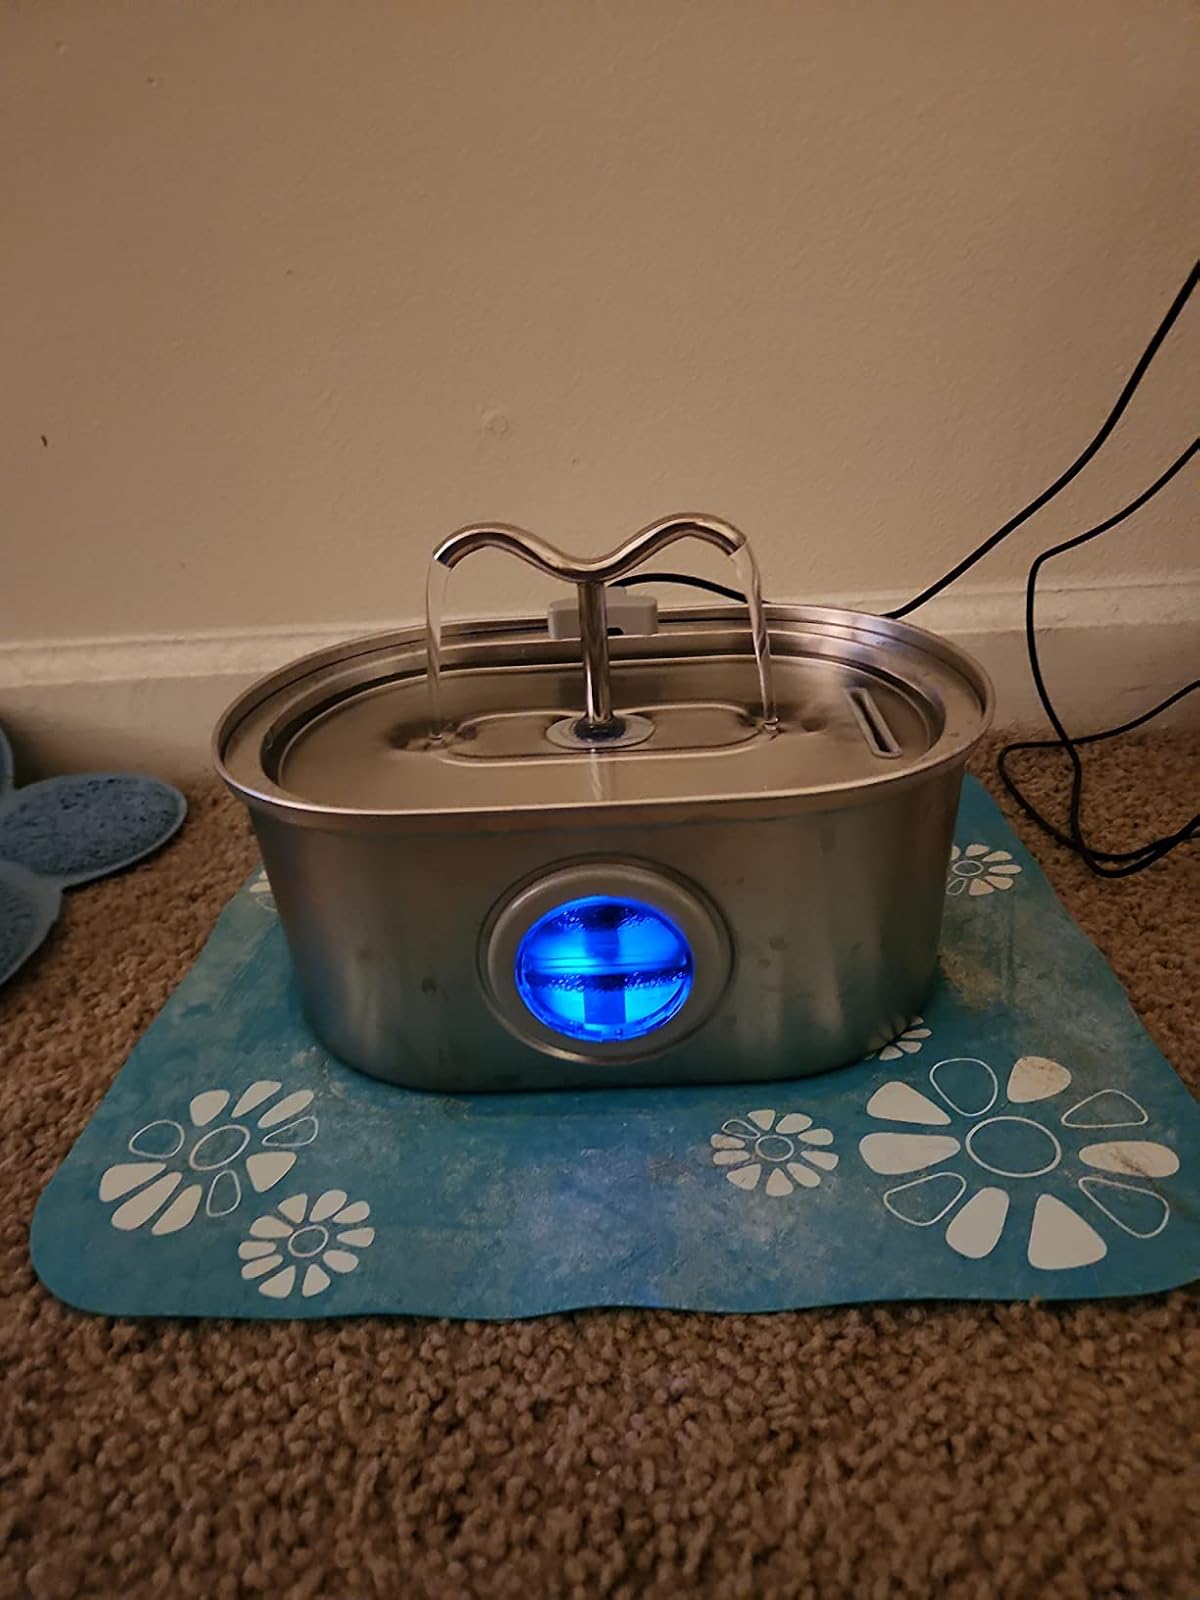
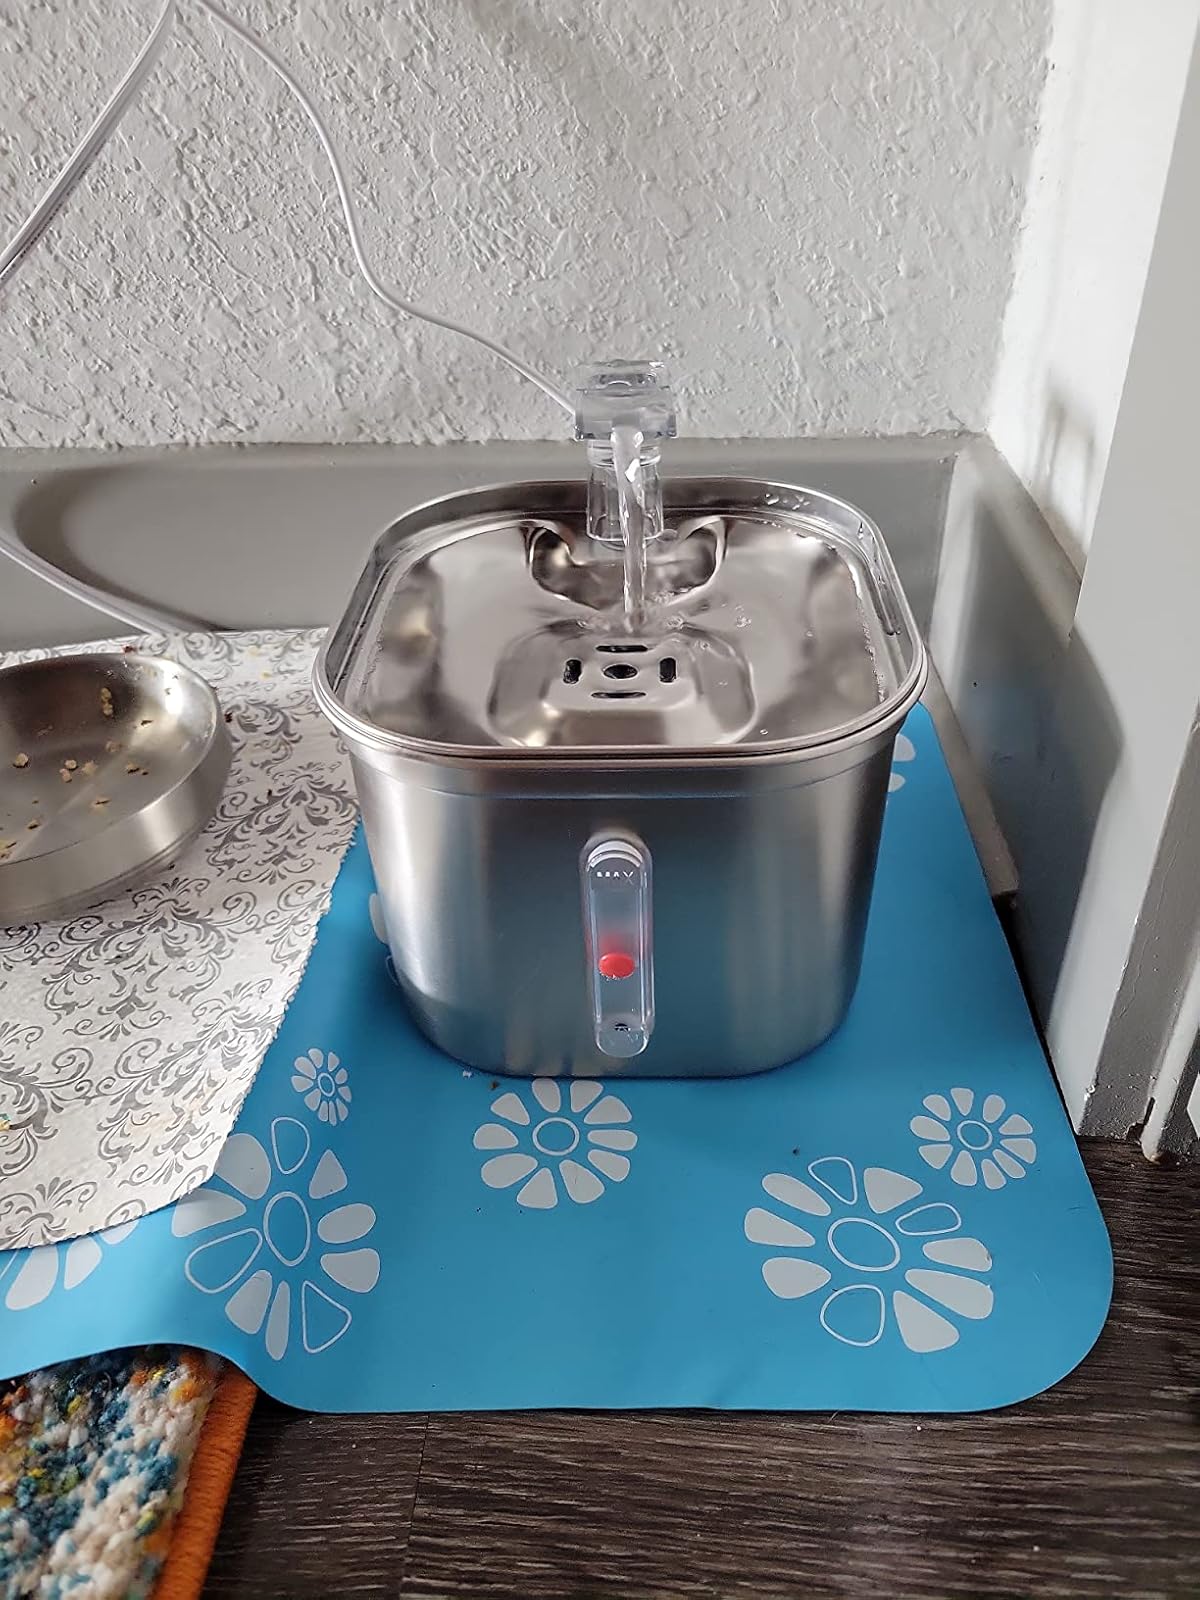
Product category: items_bowl
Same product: no